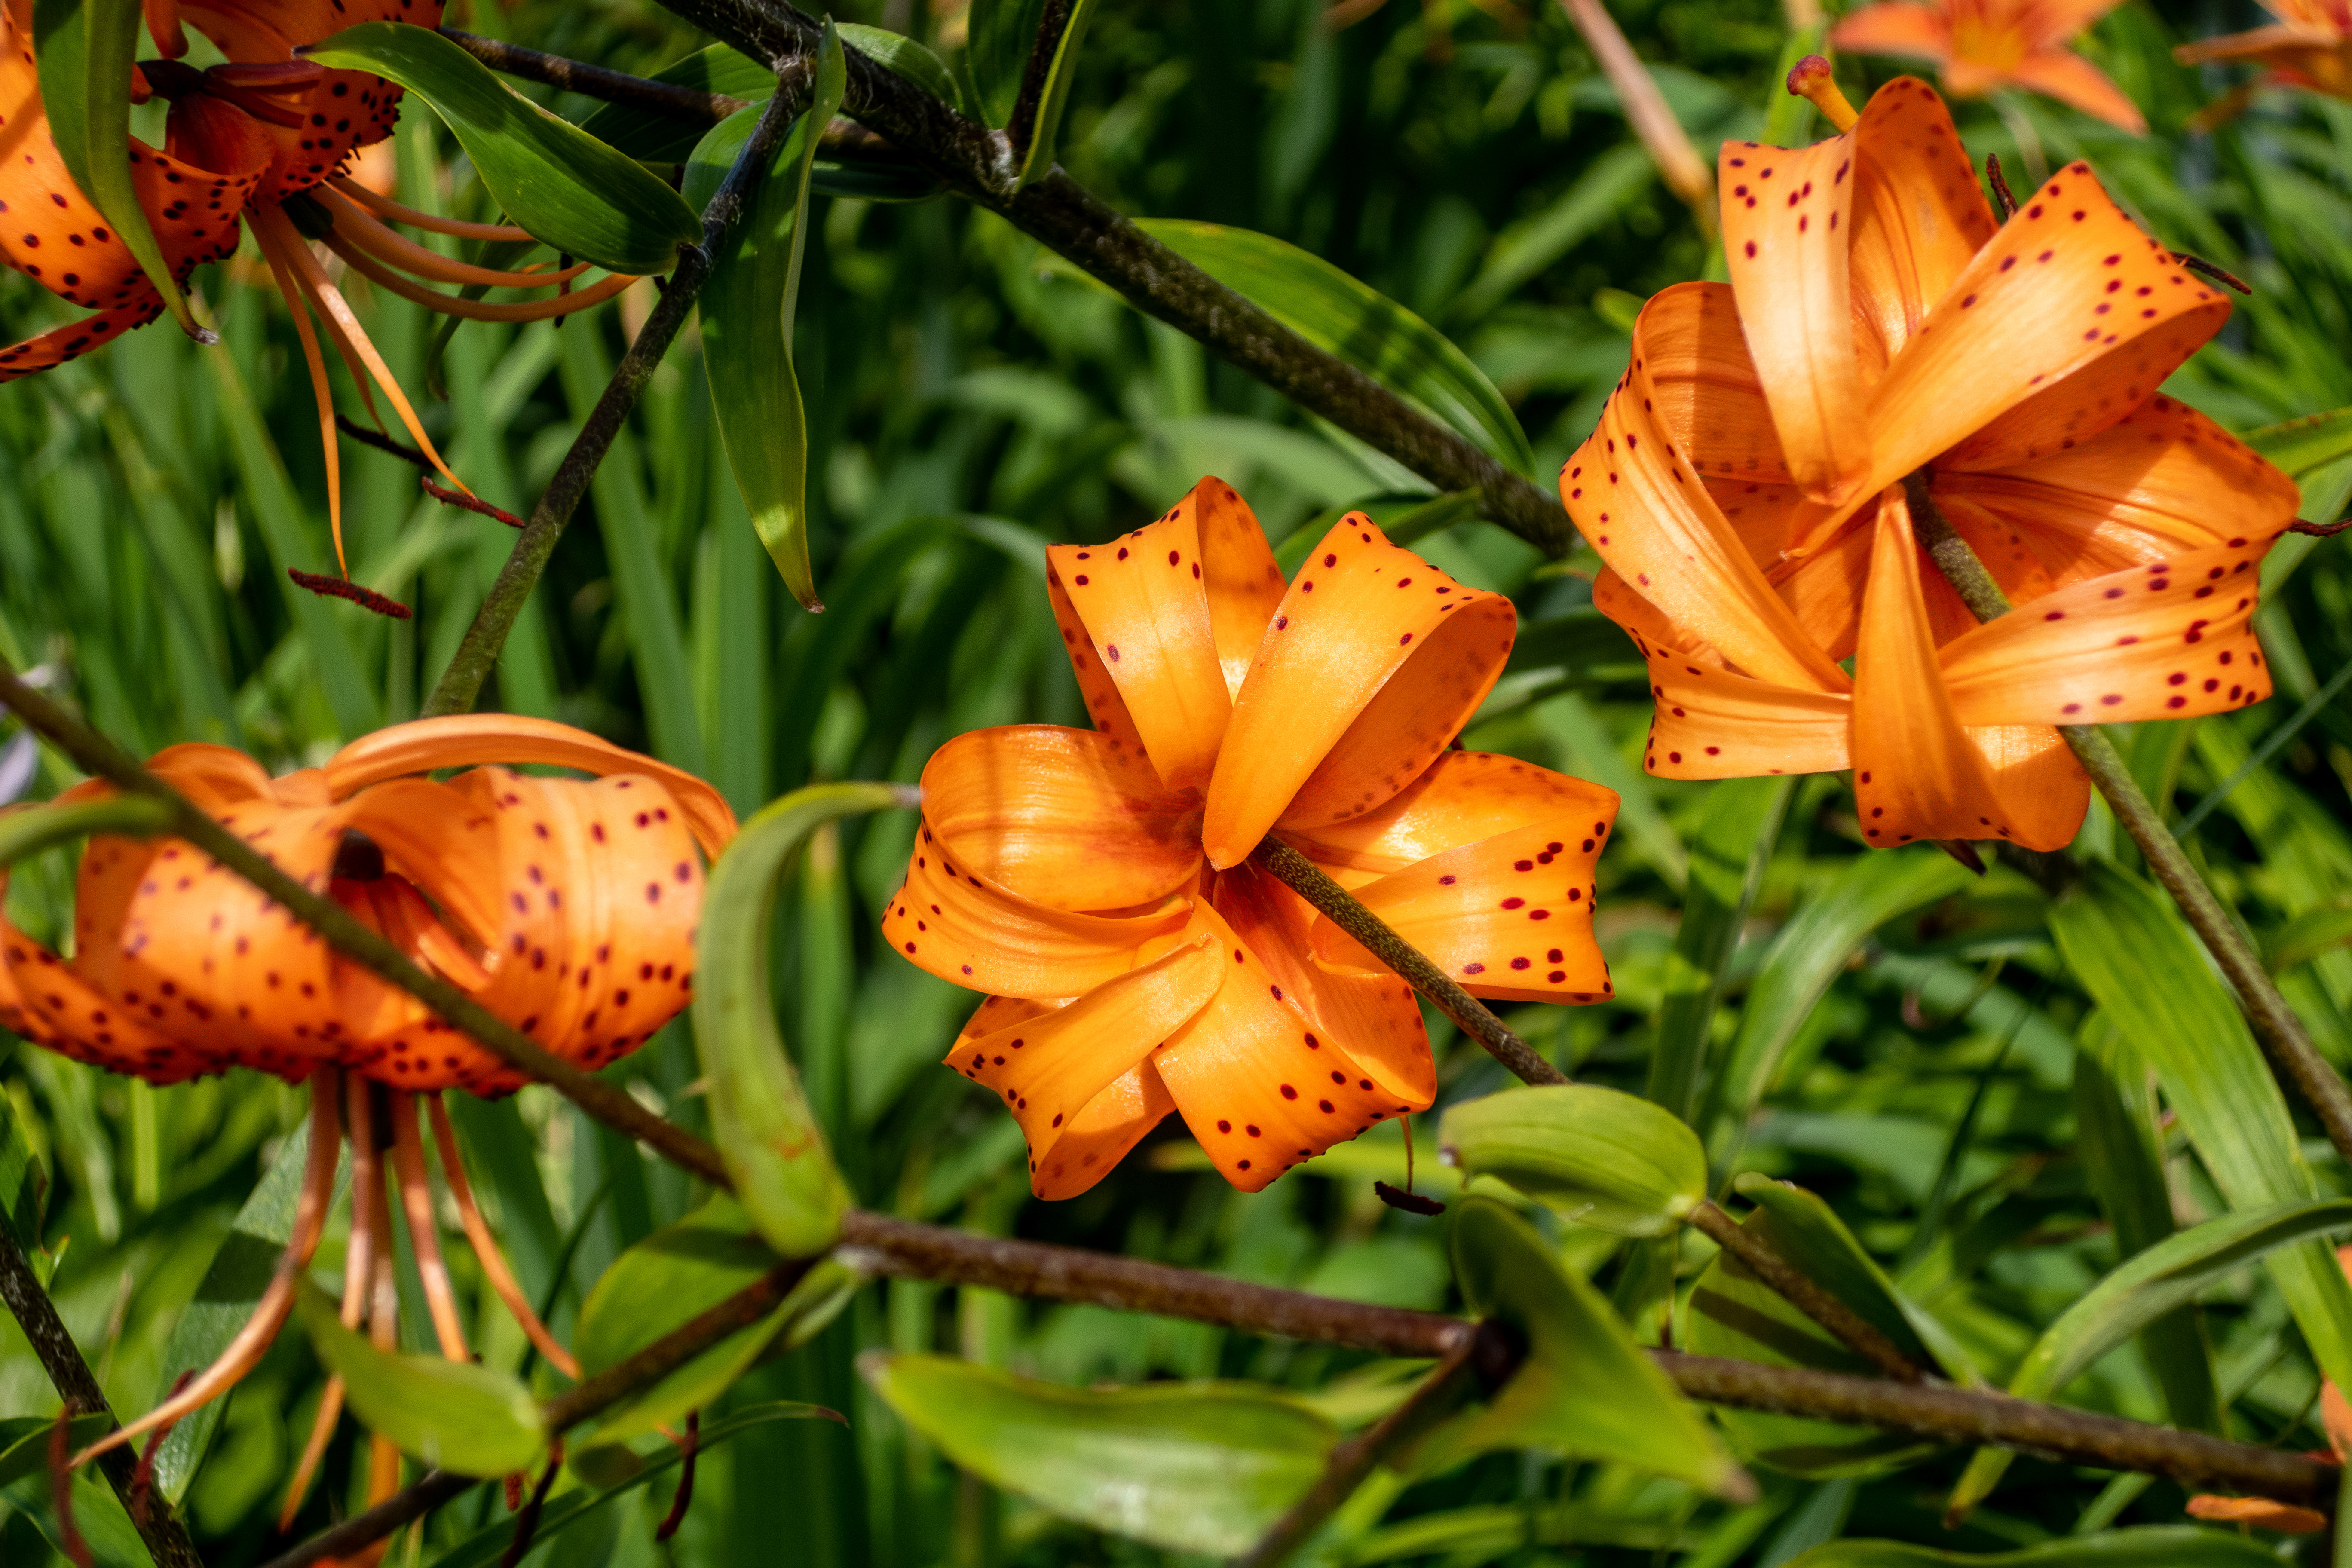
flowers, petals, nature, colorful, flower, flower garden, smell, living, happiness, summer, bloom, plants, garden, village, rural area, plant, tiger lily, leaf, botany, petal, orange, terrestrial plant, organism, biome, red, Lily order, flowering plant, orange lily, close up, lily, peach, herbaceous plant, wood, vascular plant, plant stem, macro photography, lily family, wildflower, Pedicel, monocotyledon, wildlife, jungle, grass, annual plant, yellow Canada lily, rhododendron